Georgian Orthodox Church

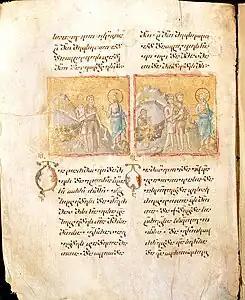
Medieval Georgian illuminated manuscript of Mokvi Gospels, 13th century.

Between the 11th and the early 13th centuries, Georgia experienced a political, economical and cultural golden age, as the Bagrationi dynasty managed to unite western and eastern halves of the country into a single kingdom. To accomplish that goal, kings relied much on the prestige of the Church, and enrolled its political support by giving it many economical advantages, immunity from taxes and large appanages. At the same time, the kings, most notably David the Builder (1089–1125), used state power to interfere in church affairs. In 1103, he summoned the council of Ruisi-Urbnisi, which condemned Armenian Miaphysitism in stronger terms than ever before, and gave unprecedented power, second only to the Patriarch, to his friend and advisor George of Chqondidi. For the following centuries, the Church would remain a crucial feudal institution, whose economical and political power would always be at least equal to that of the main noble families.